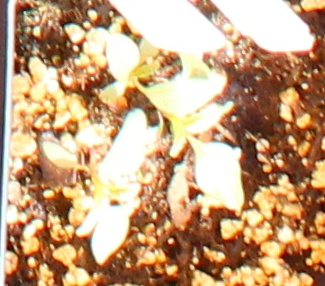
Label: Waterhemp